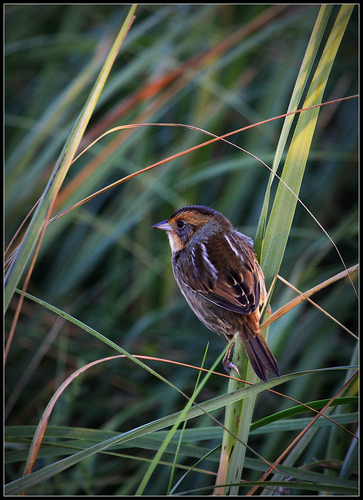
this small bird is brown with black symetrical highlights and a small beak.
this bird has a short bill, a brown eyering, and a dark brown crown.
small bird with small flat beak black head white throat and brown belly brown wings.
this bird has a brown speckled belly and breast with a brown crown and short pointy bill.
the small bird features a small, sharp beak and orange in its feathers and on its head.
a very small colorful bird, with a black crown and red eyebrows, and a short beak.
this bird has a black crown as well as a brown rump
this small brown fluffy bird has a light eyebrown with a darker crown and nape, a white throat, a gray cheek patch, whos wings and tail have a black trim.
this small bird has a short pointed beak, a brown body and tan chin.
this small plump bird is dark brown with paler brown accents on its wing feathers.
Species: Nelson Sharp Tailed Sparrow